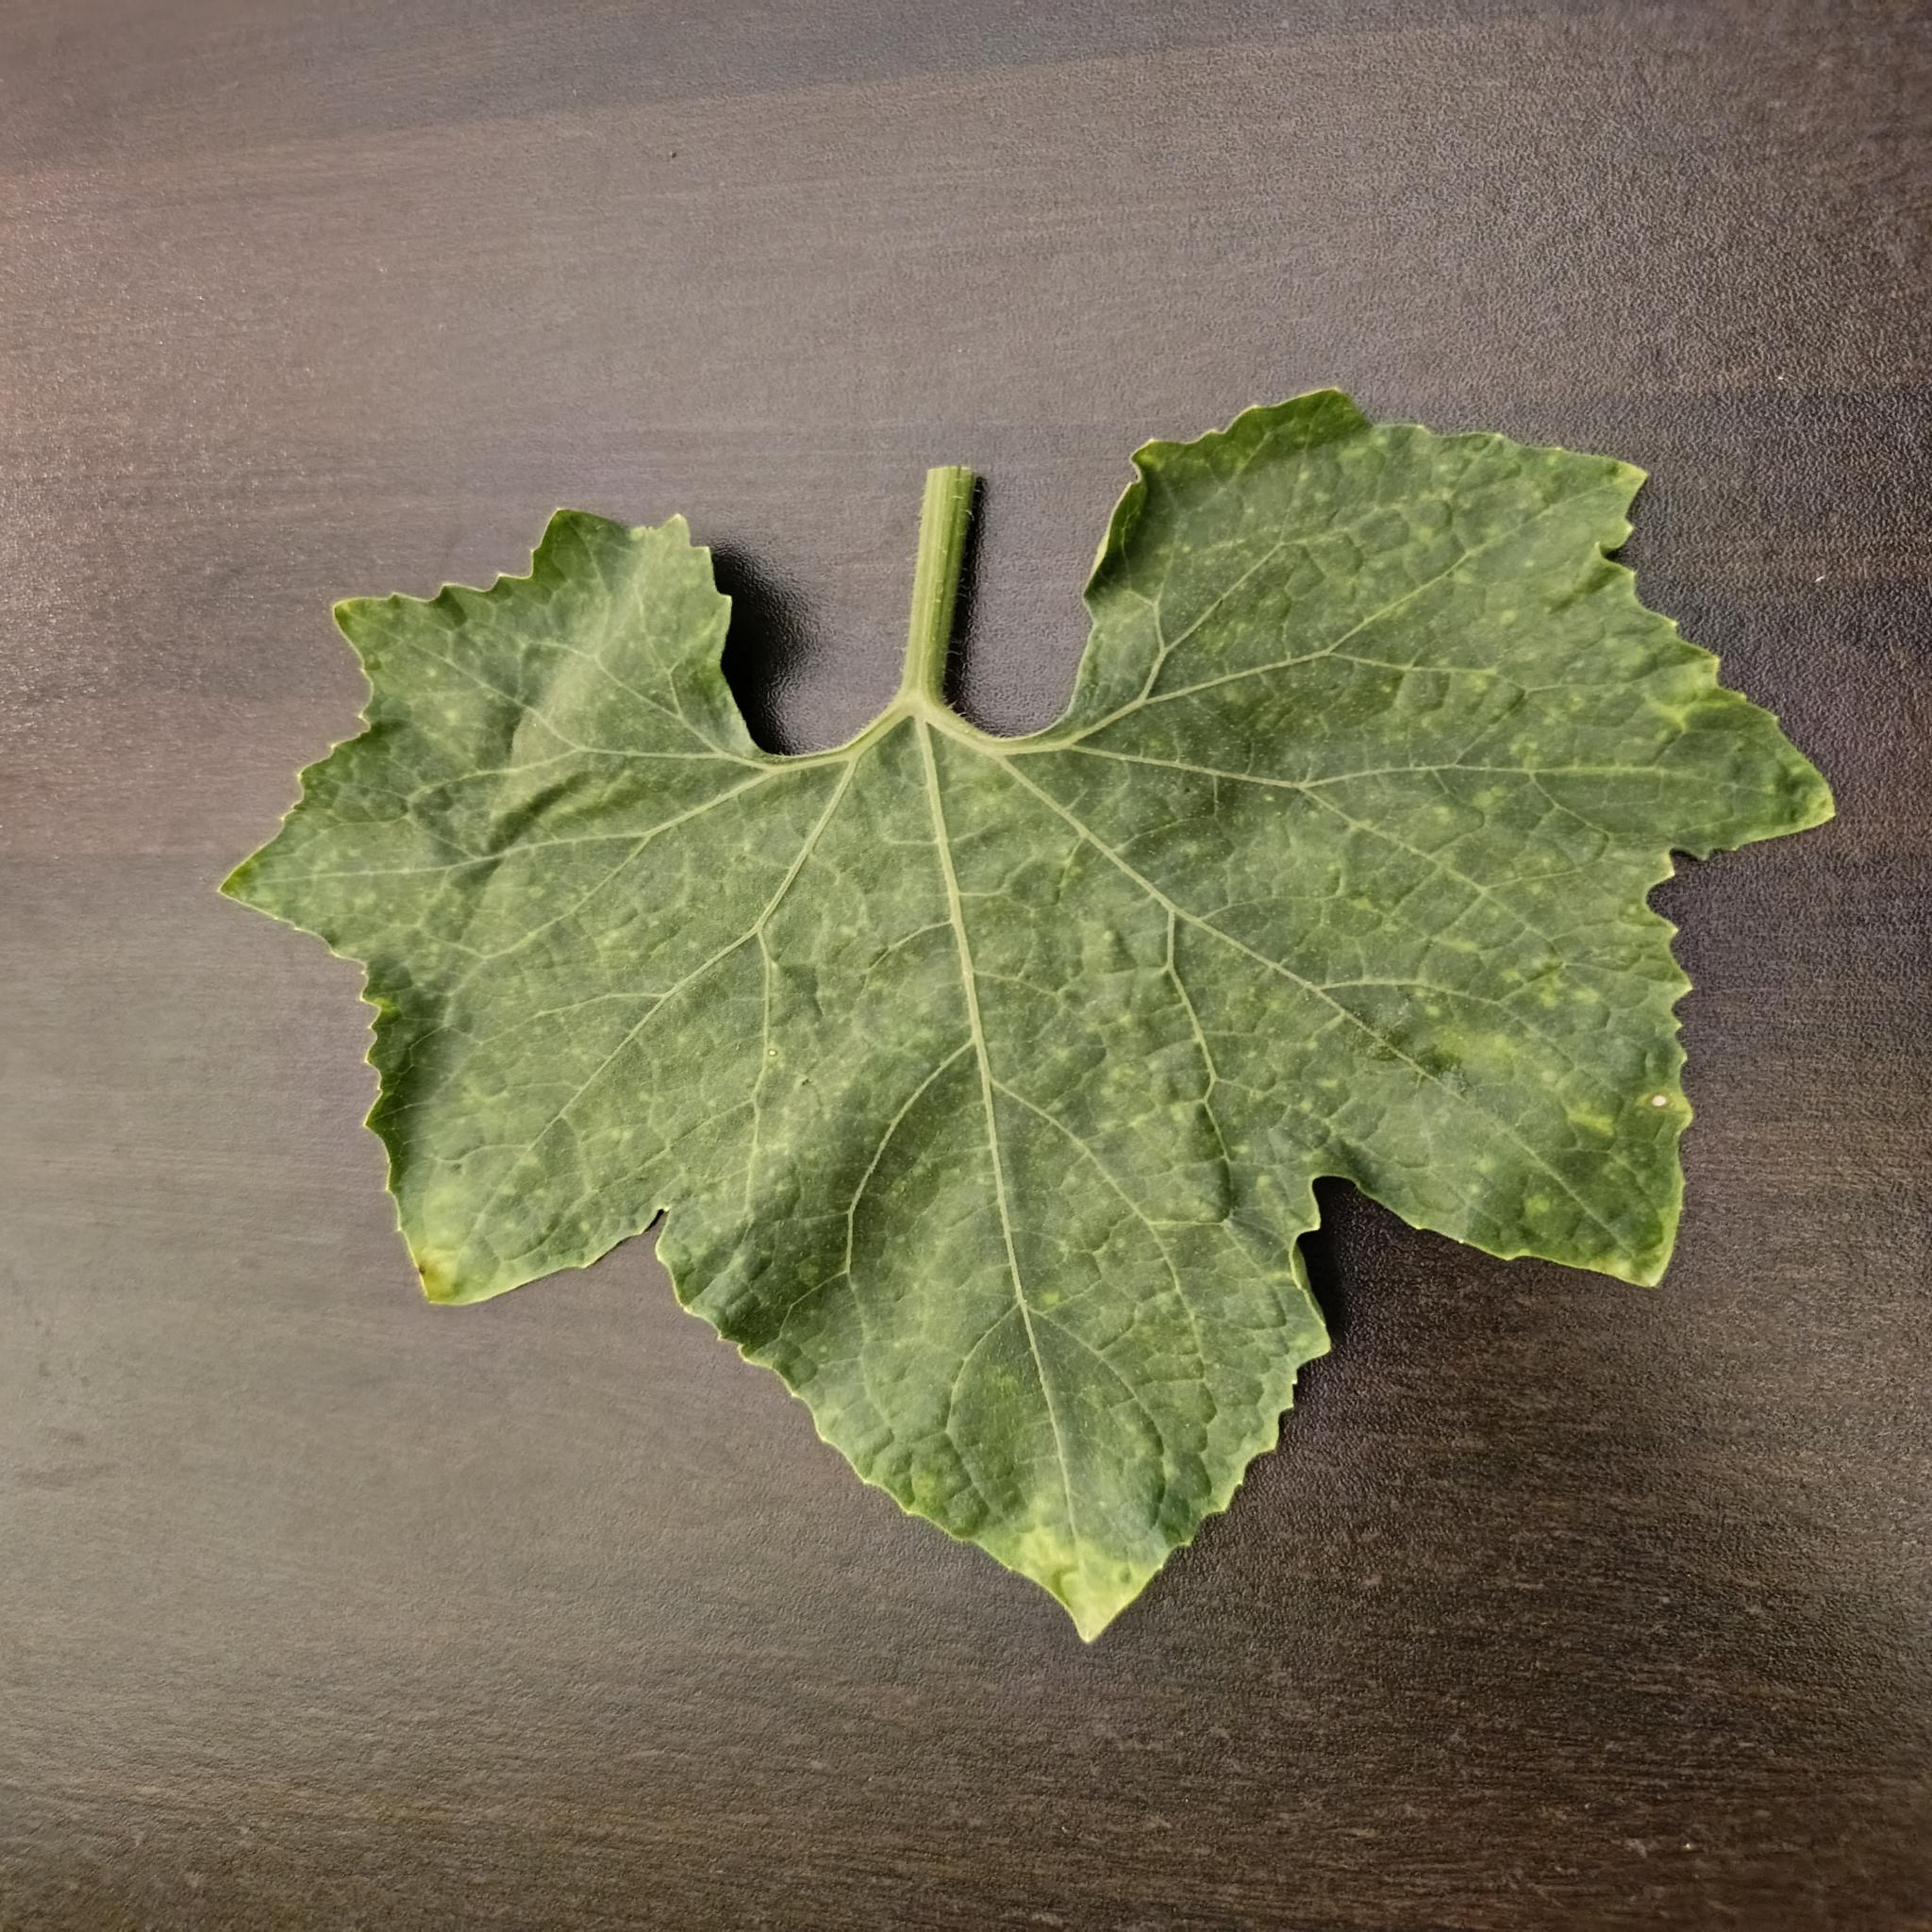
Label: Downy mildew